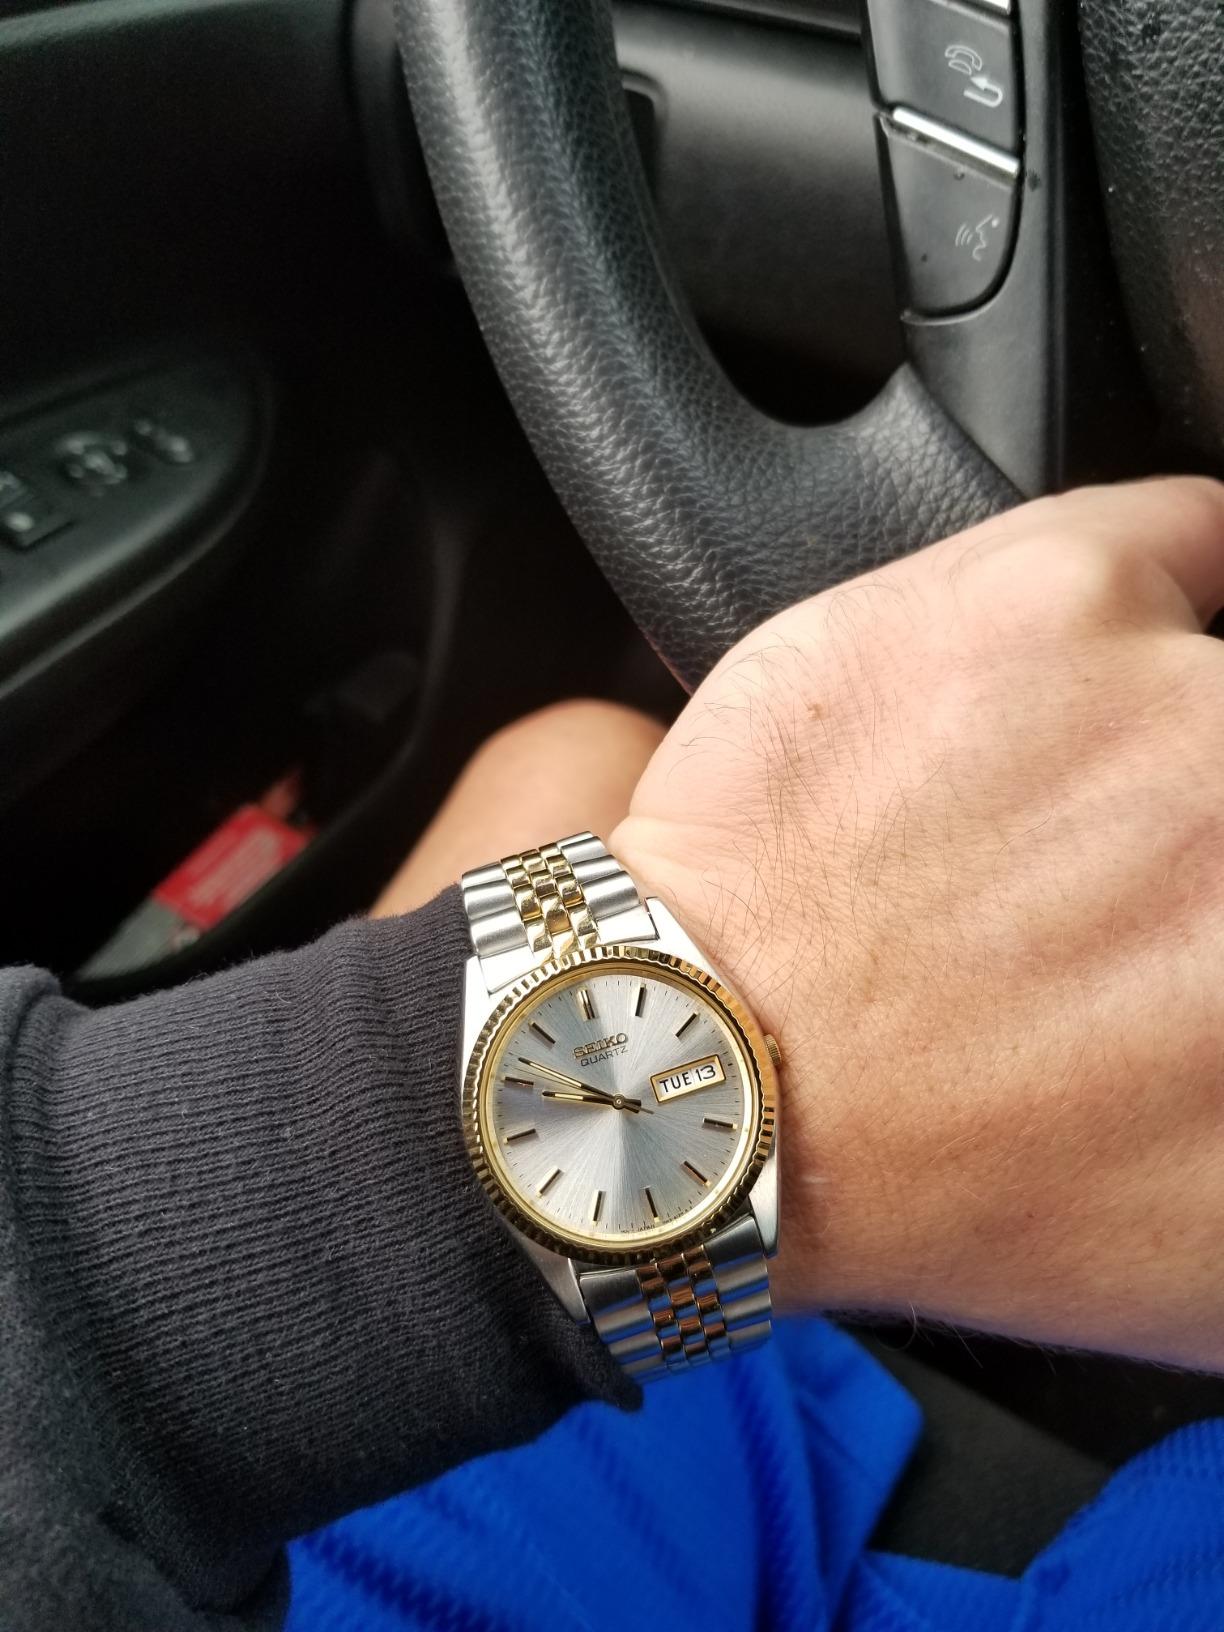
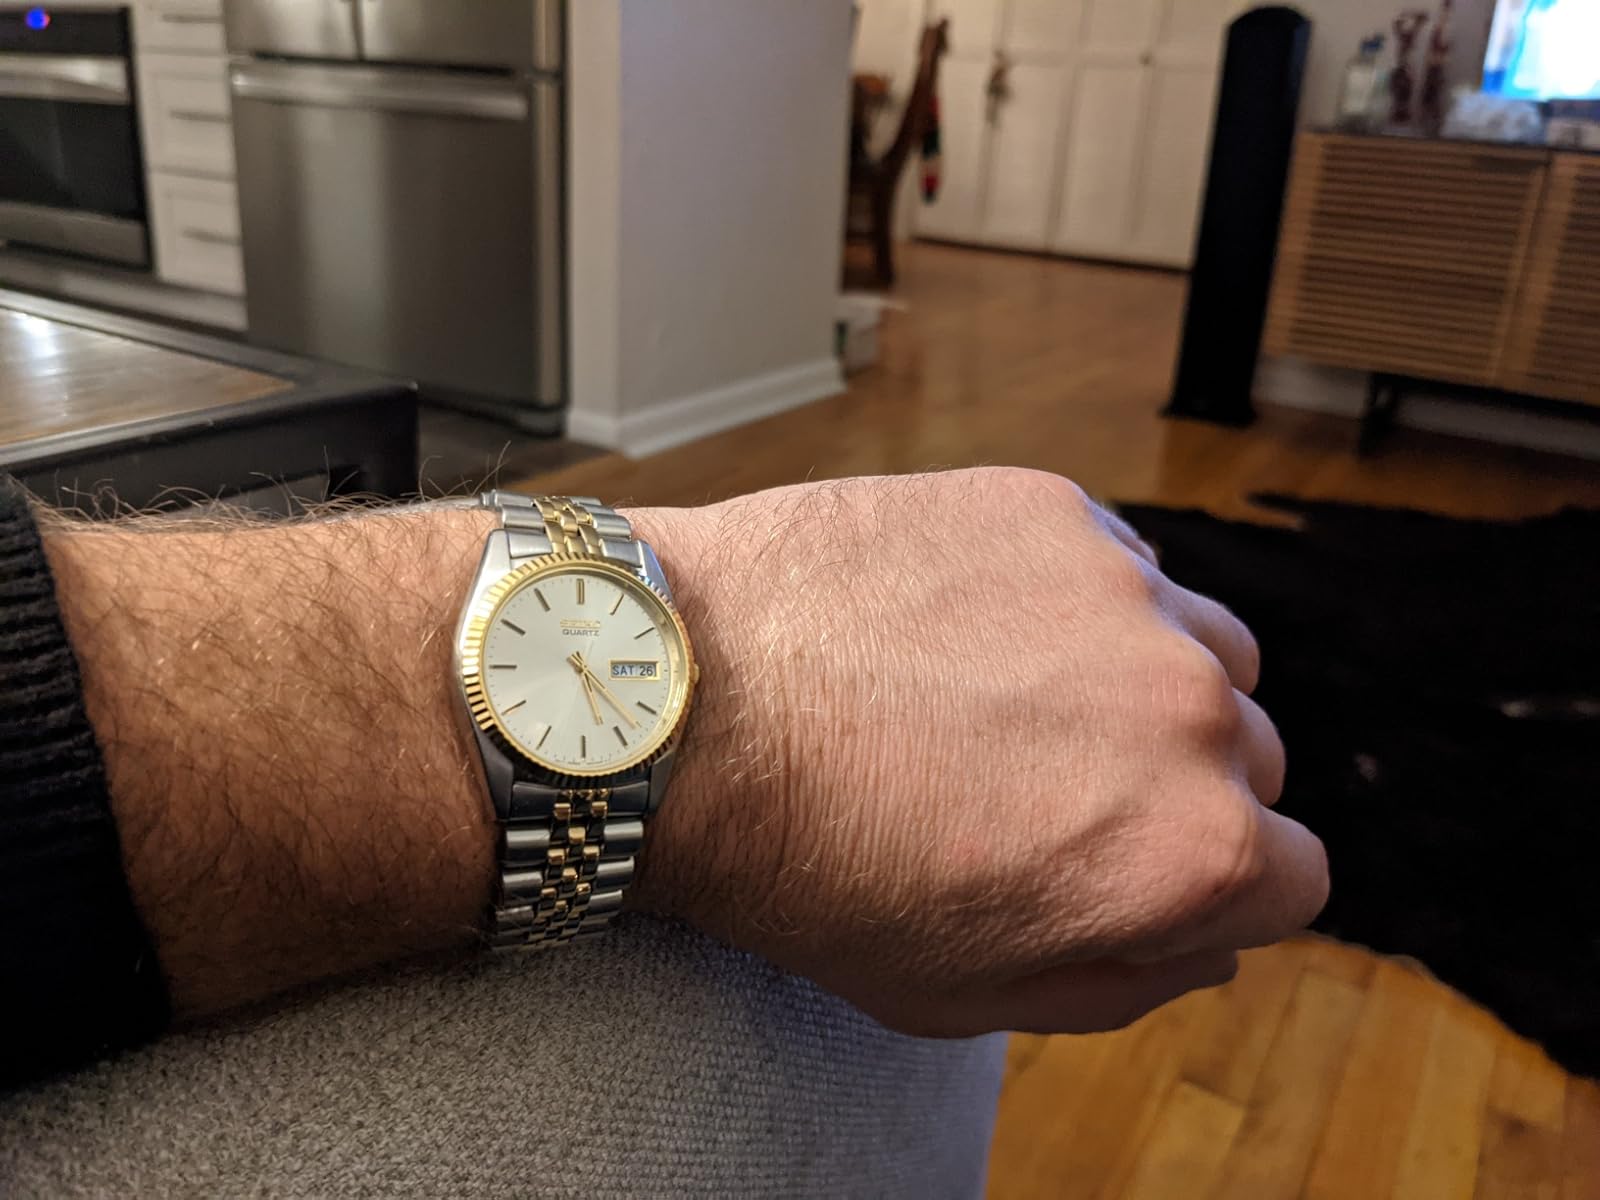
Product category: accessories_watch
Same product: yes